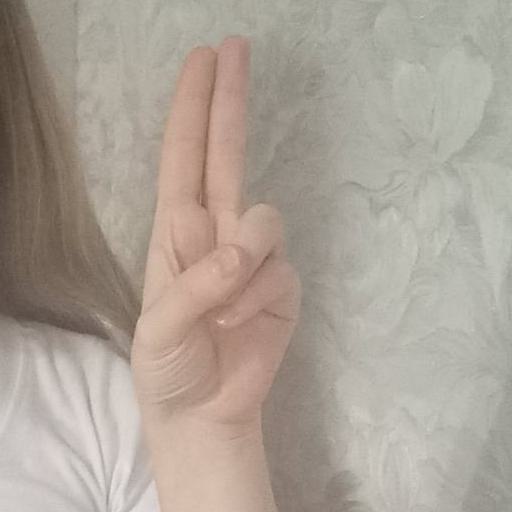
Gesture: two_up